Mnisztwo

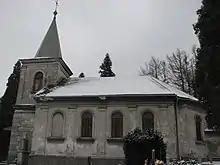
Church of St. John the Baptist's Birth

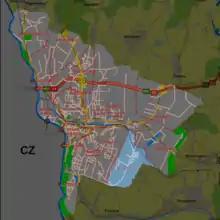
Mnisztwo highlighted on map of Cieszyn

Mnisztwo (previously also "Mnichy") is a district of Cieszyn, Silesian Voivodeship, Poland. It was a separate municipality, but became administratively a part of Cieszyn in 1973.